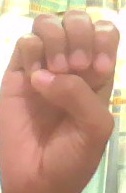
ASL sign: E